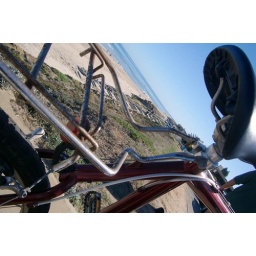
my bike parked by the beach part of my ple